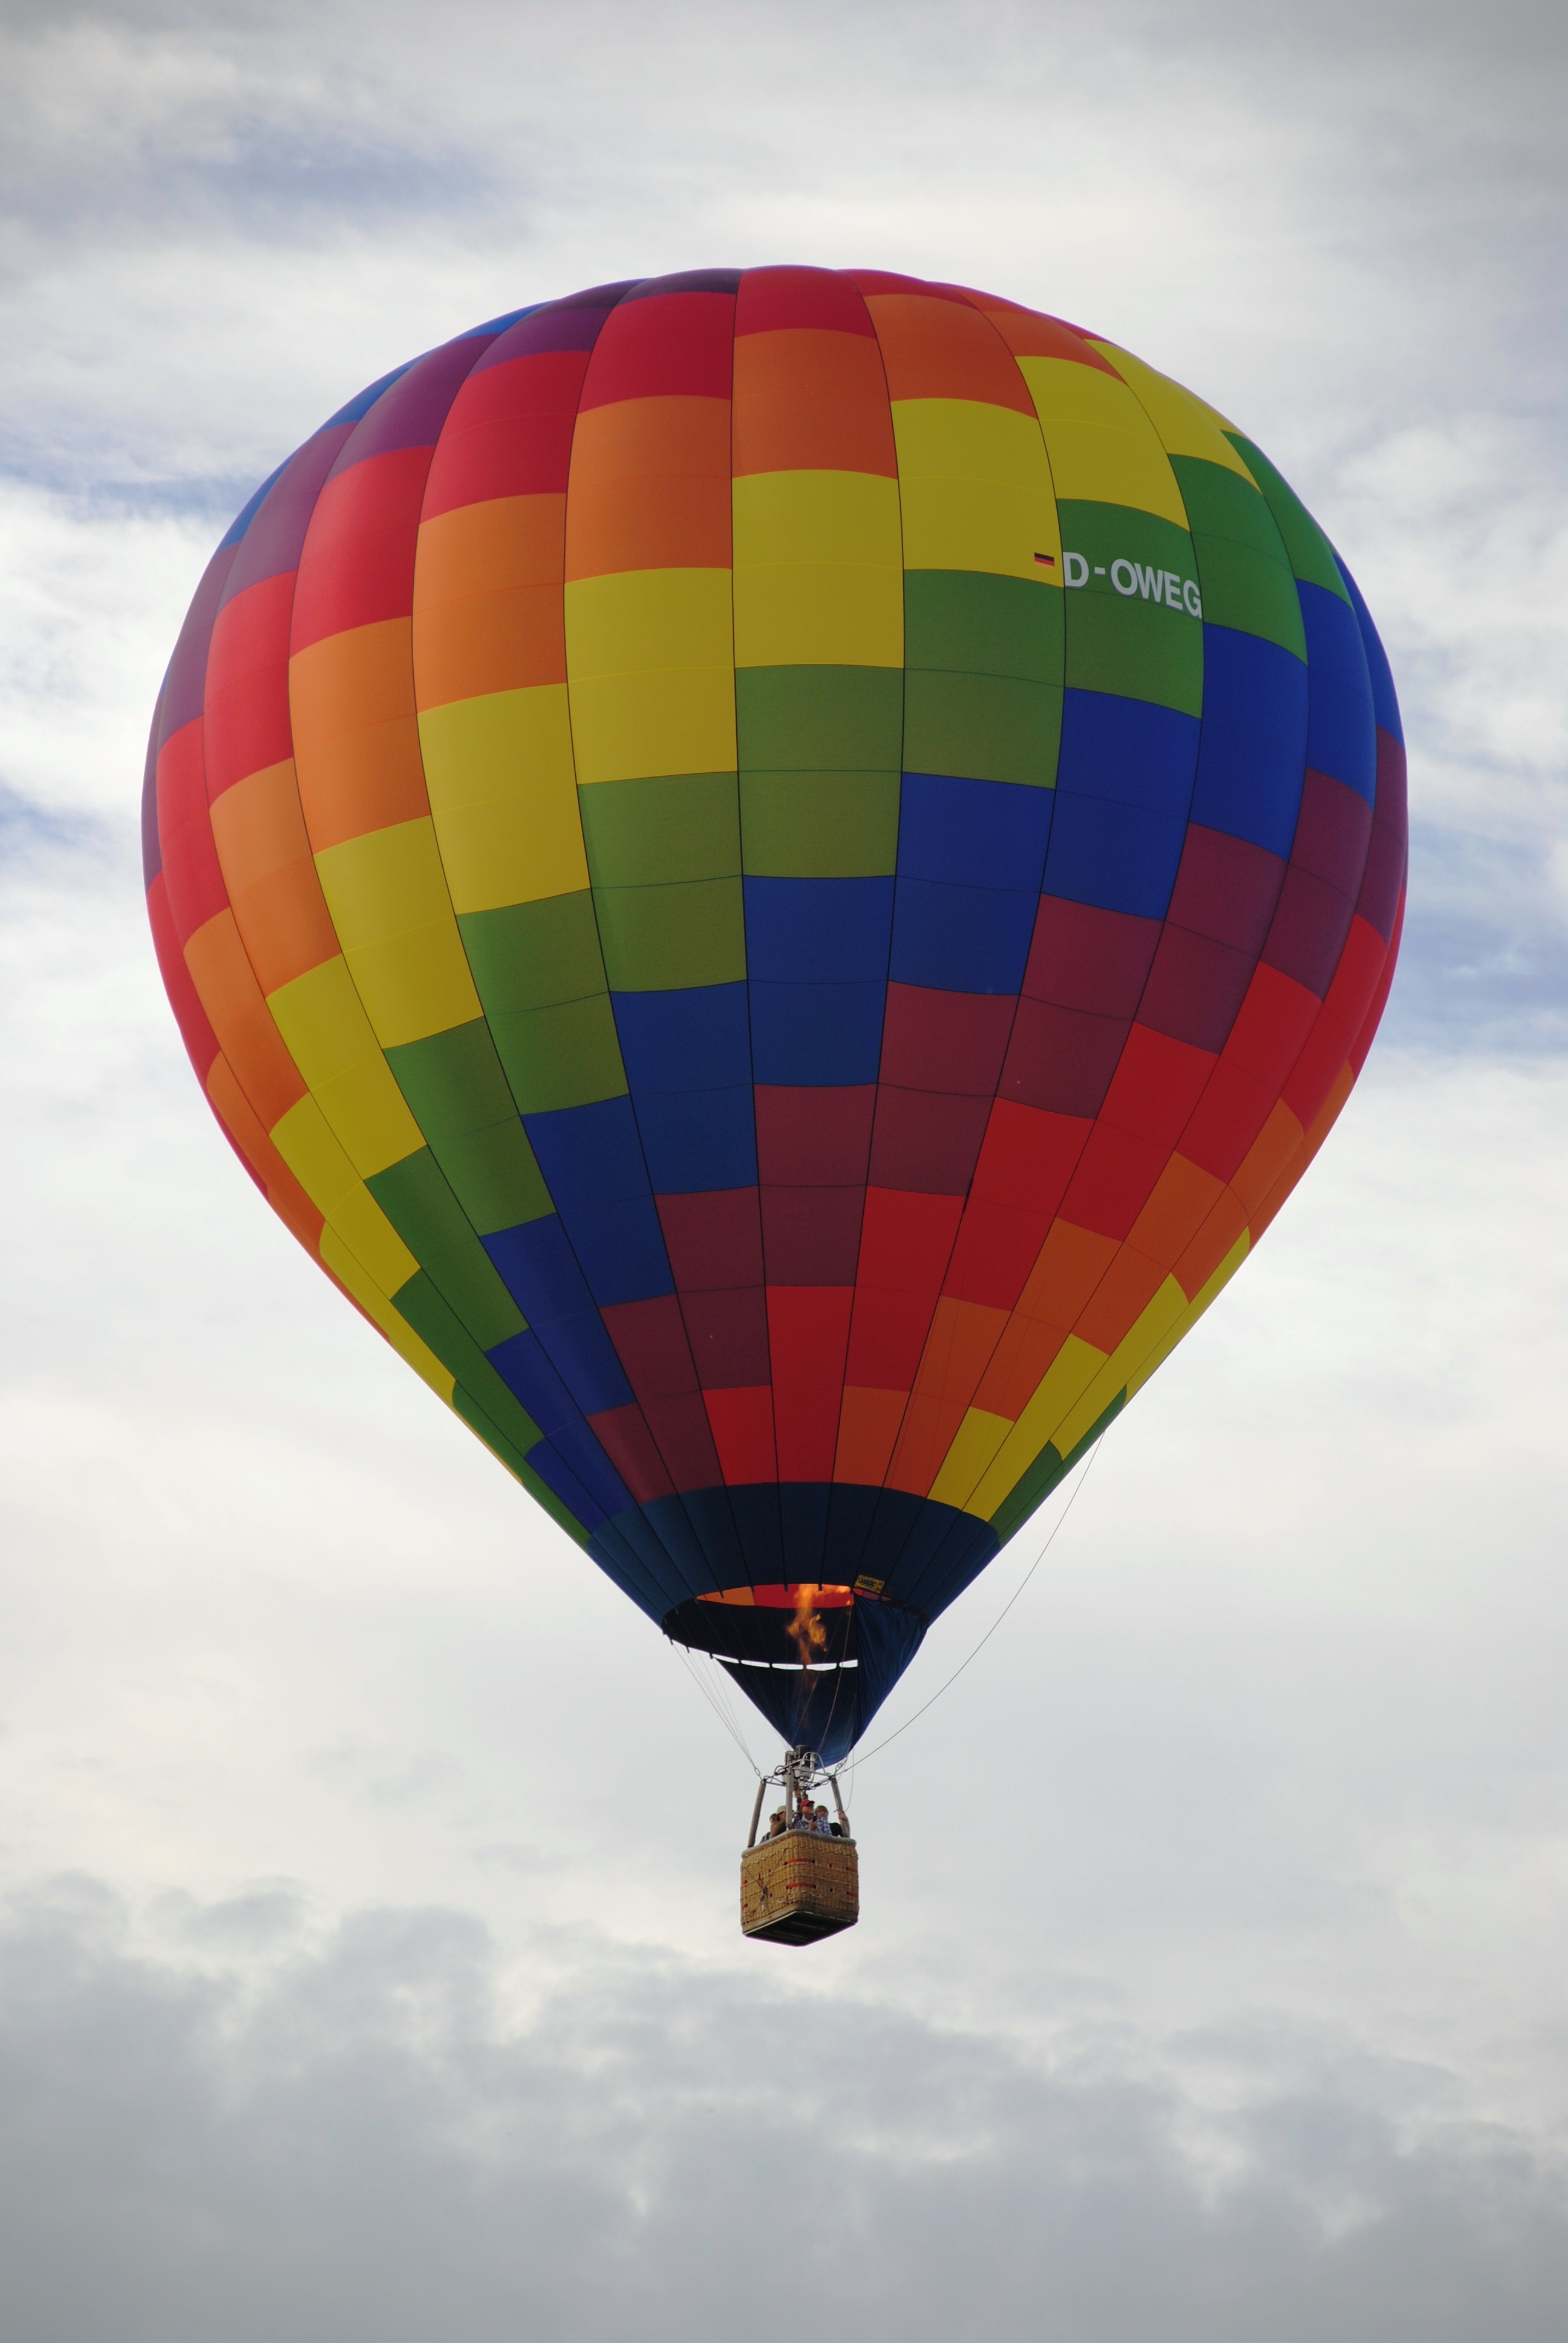
sky, balloon, hot air balloon, fly, aircraft, vehicle, flight, colorful, toy, start, burner, ballooning, take off, air sports, hot air ballooning, sleeve, hot air balloon ride, hot air balloon rides, balloon launch, balloon envelope, warsteiner, montgolfiade, atmosphere of earth